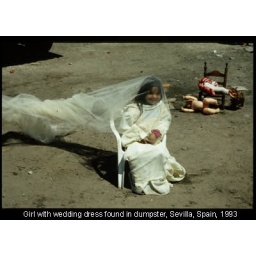
Sevilla, girl in wedding dress